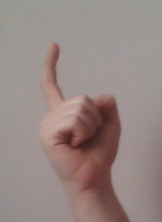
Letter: ra